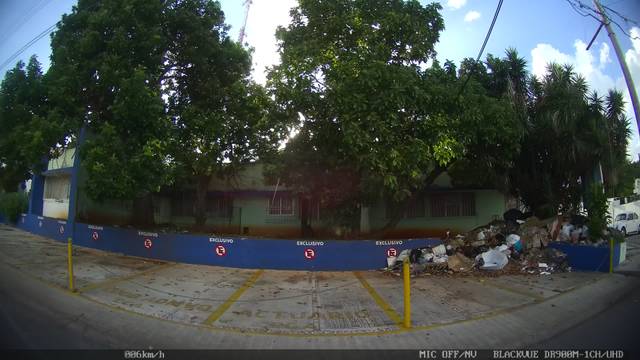
Region: Mexico
Coordinates: 20.981, -89.625